Seminole Gulf Railway

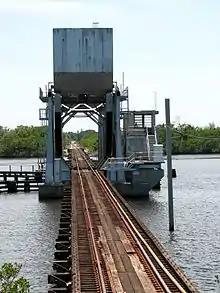
Seminole Gulf's drawbridge over the Caloosahatchee River just east of Fort Myers at milepost AX 960.

The Atlantic Coast Line became the Seaboard Coast Line Railroad (SCL) in 1967 after merging with the Seaboard Air Line, its former rival. The Baker Spur just north of San Carlos Park was then built in 1973. The Baker Spur would extend beyond the route of Interstate 75 to serve rock mines in eastern Lee County on land owned by the Atlantic Land and Improvement Company (known today as Alico, Inc.), which at one point had been a subsidiary of the Atlantic Coast Line Railroad and was the holding company for its real estate division. Seminole Gulf abandoned the easternmost three miles of the Baker Spur in 1994.